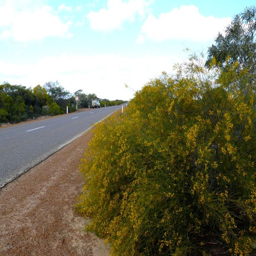
person line the road into a city